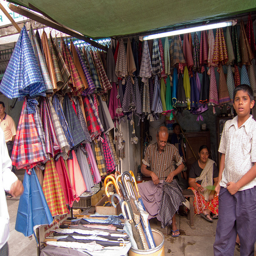
the vendors of an outdoor material goods store
A group of people sitting inside of a store selling textiles.
The people are putting the umbrellas together.
a couple of people standing with a bunch of cloths hanging up
A man, woman and young boy are in a market stall that displays colorful fabrics and umbrellas.